Till (film)

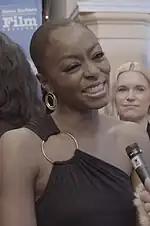
Danielle Deadwyler's performance as Mamie Till garnered widespread acclaim.

Michael O'Sullivan of "The Washington Post" gave the film four complete stars, writing: "It's Deadwyler who holds our attention—our gaze and our hearts—and who does so with a masterful control. Even at Mamie's most shattered, an inextinguishable ember of courage and purpose seems to smolder at the core of the character." Peter Travers of ABC News felt "Till" "is more than a movie—it's essential viewing." He further praised Deadwyler's performance, writing she "is too good to let a movie turn Black trauma into cheesy Oscar bait. Even when the film lets conventional biopic tropes mess with momentum, Deadwyler never loses her uncanny connection to the female warrior she's playing." Manohla Dargis of "The New York Times" highlighted Chukwa's fixed focus on Mamie Till, to which she also praised Deadwyler for "delivering a quiet, centralizing performance that works contrapuntally with the story's heaviness, its profundity and violence."